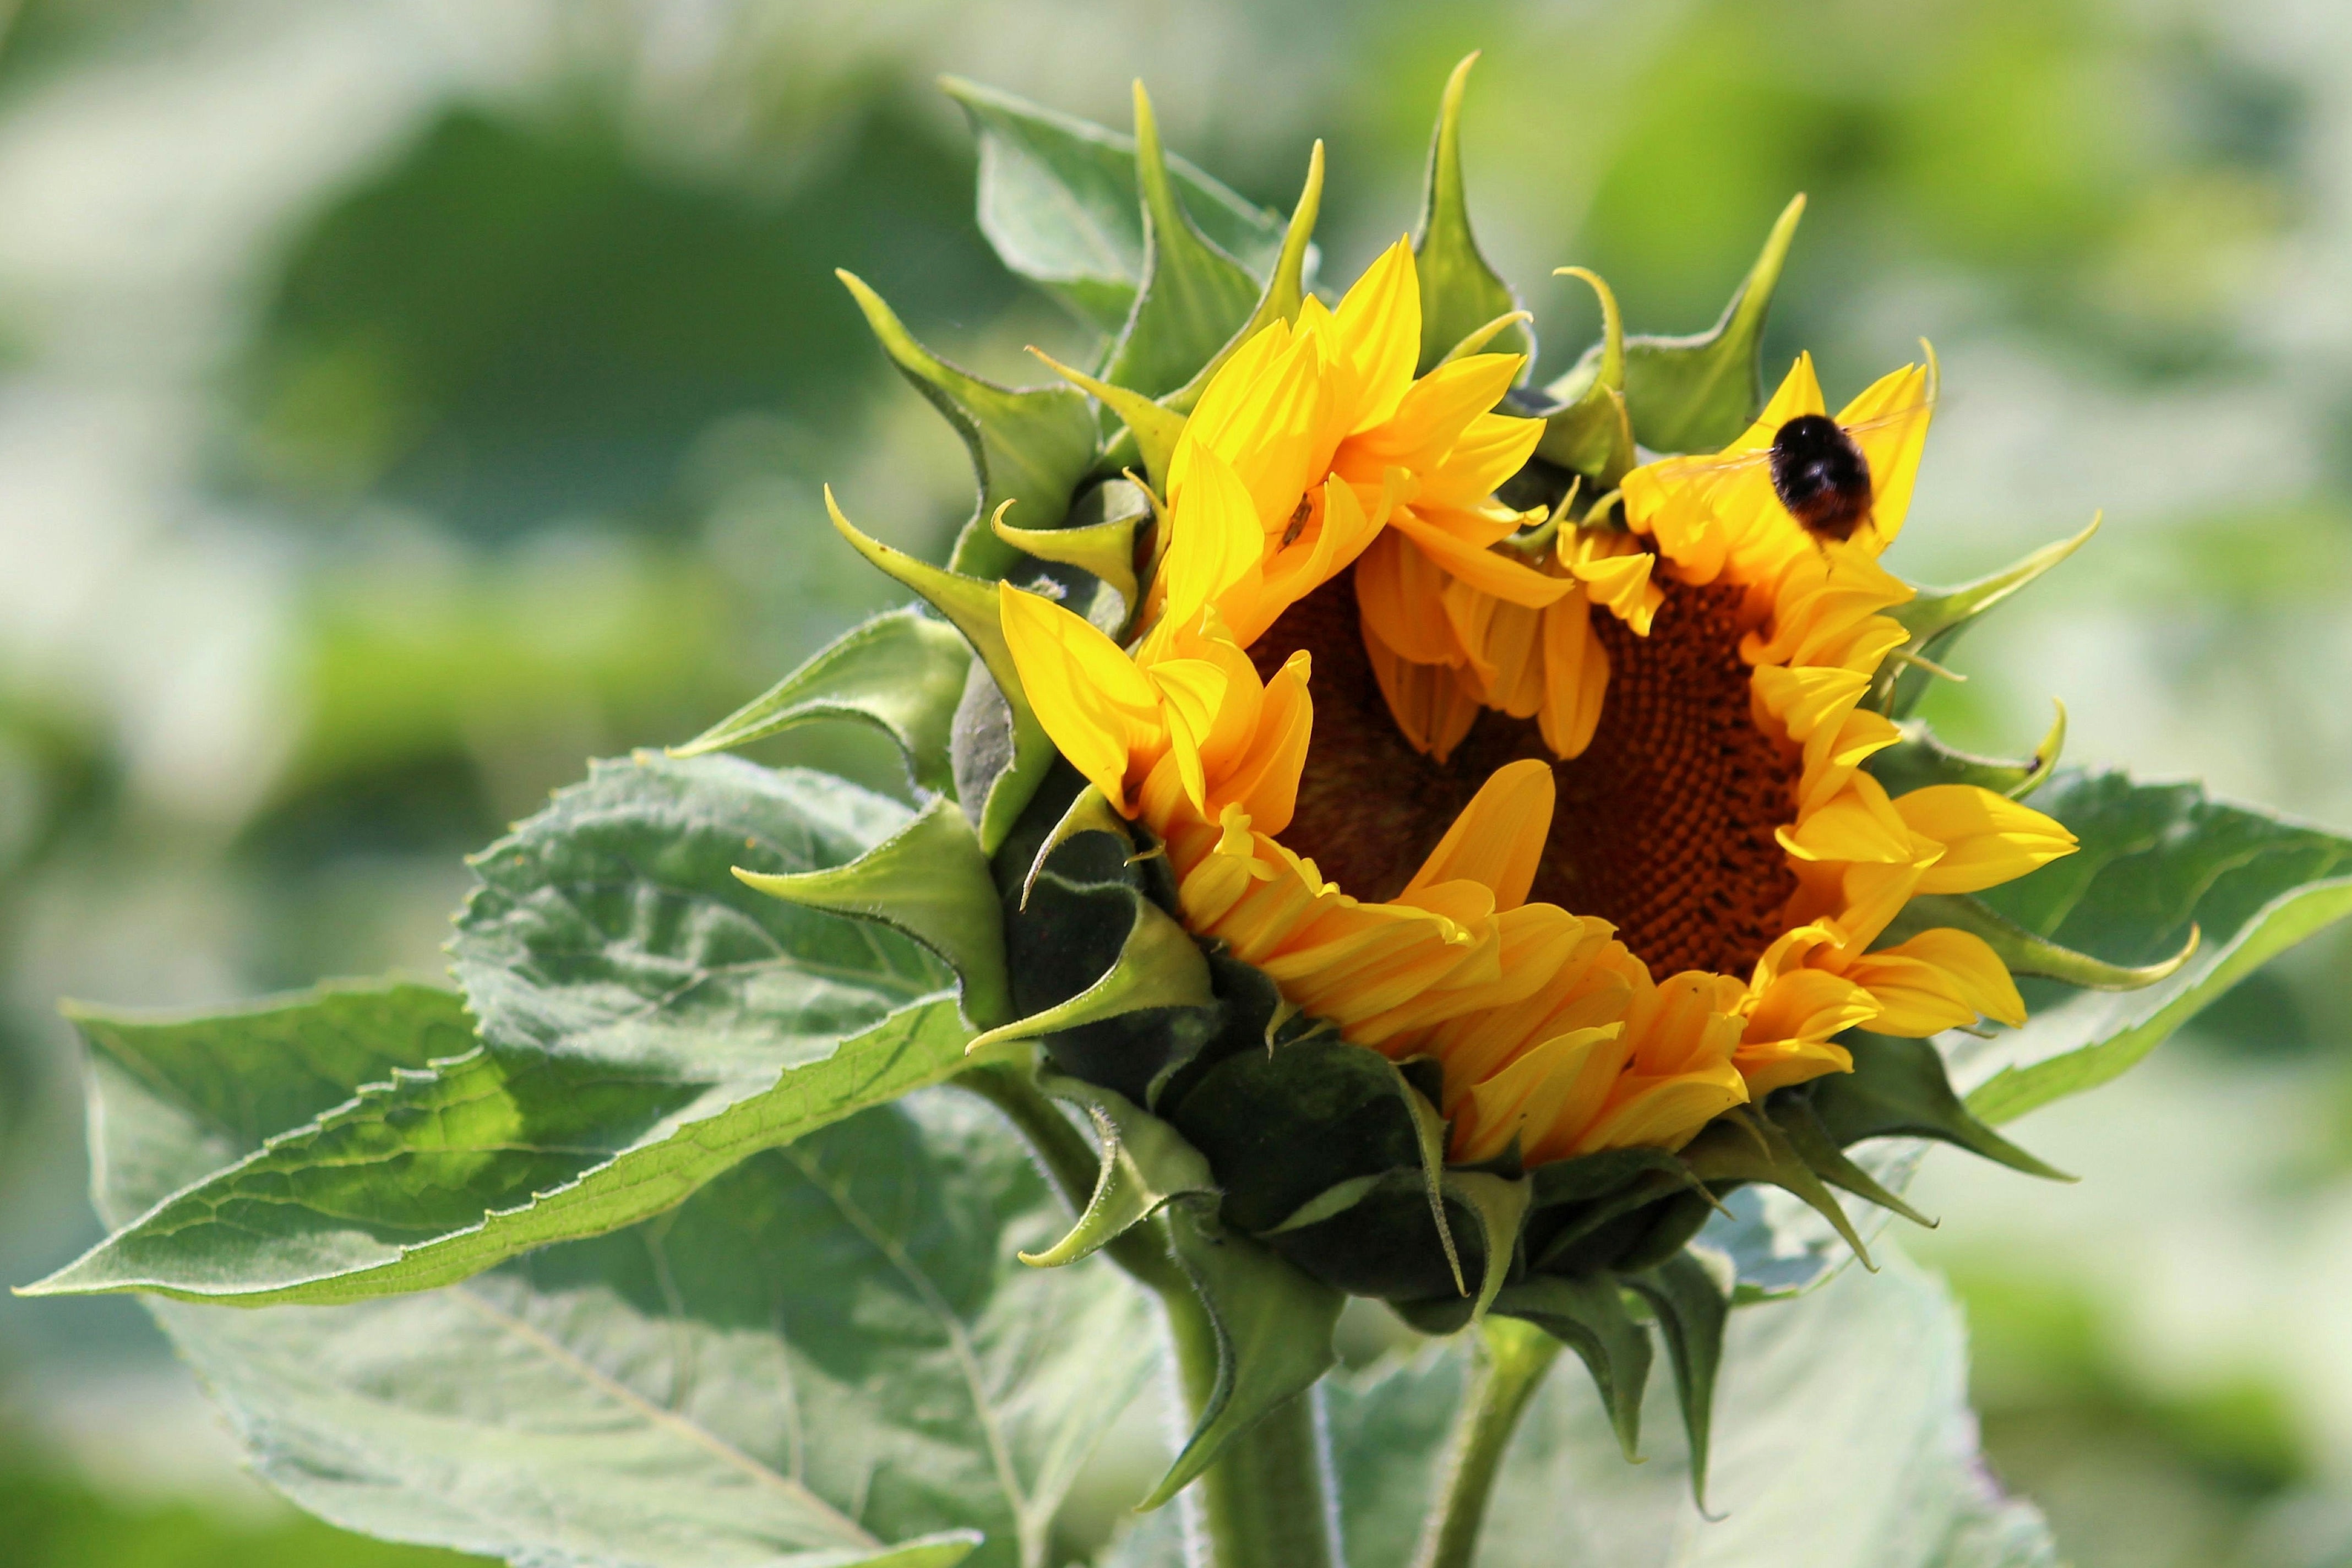
blossom, plant, flower, bloom, insect, botany, yellow, flora, sunflower, wildflower, thistle, sun flower, bud, hummel, nectar, macro photography, going up, flowering plant, daisy family, land plant